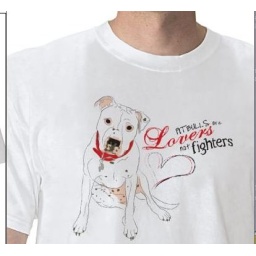
pit bull shirt sample by ash